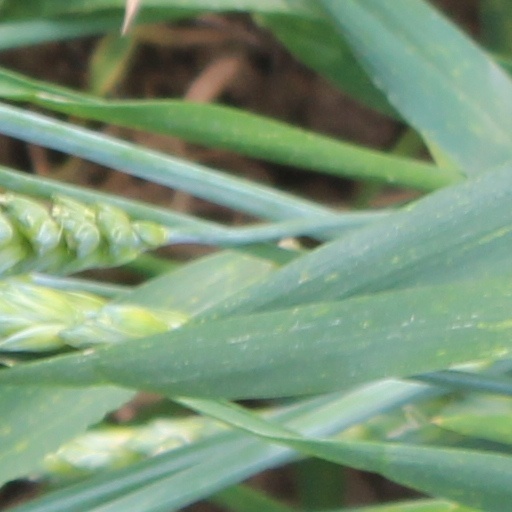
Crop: wheat